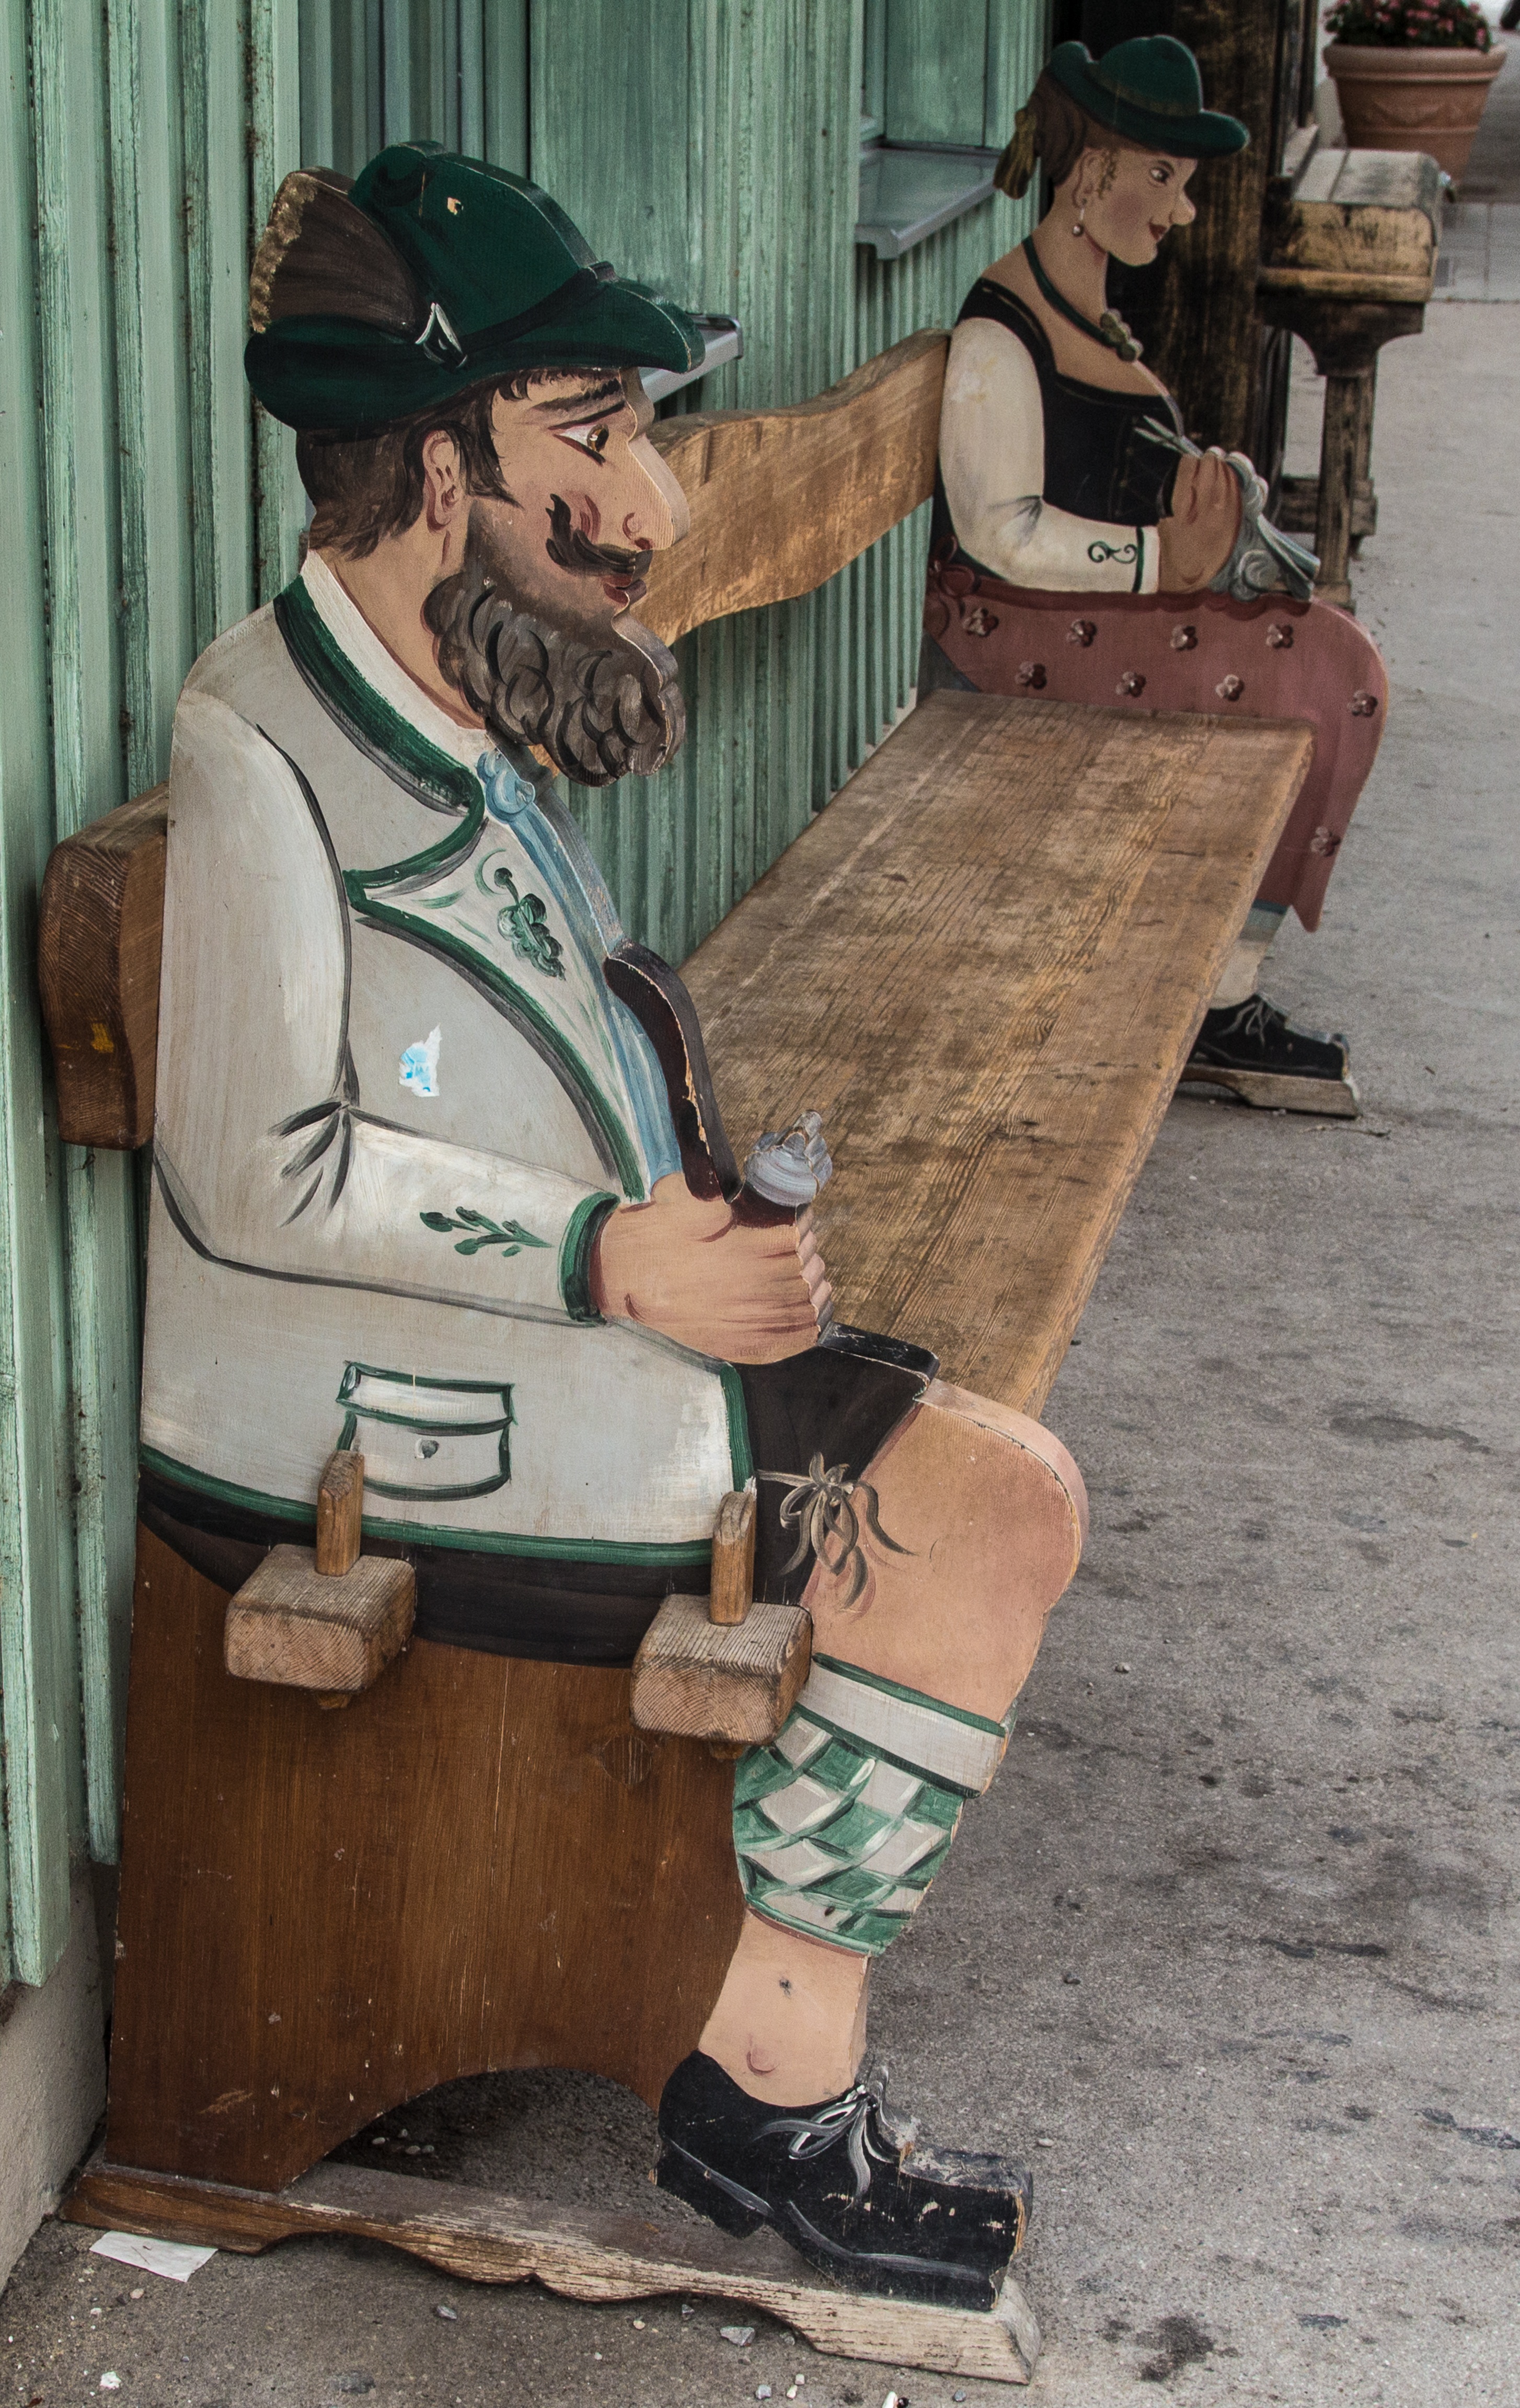
person, wood, bench, seat, military, rest, bank, break, rest pause